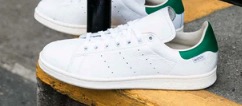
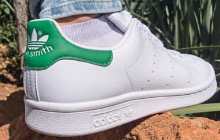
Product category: misc
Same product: yes